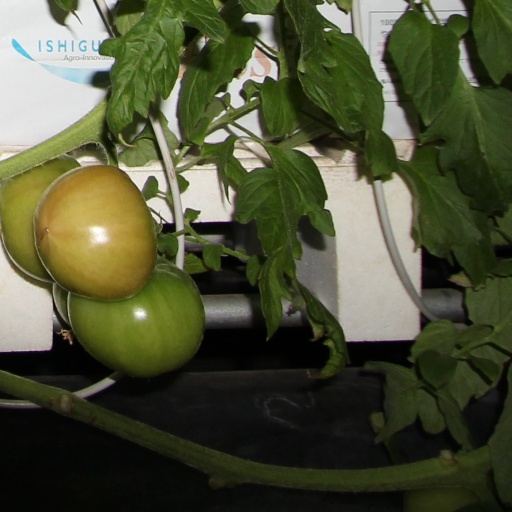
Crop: tomato